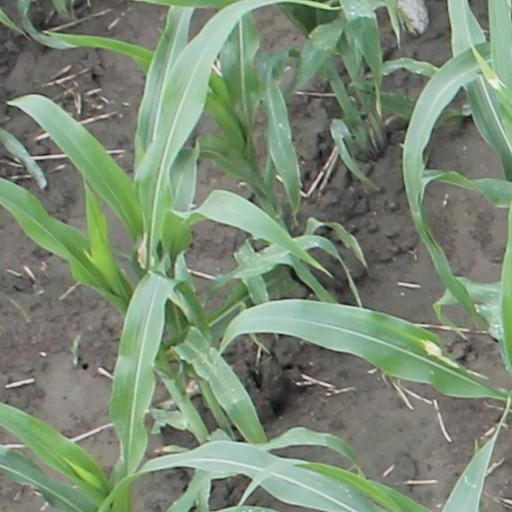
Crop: maize; corn